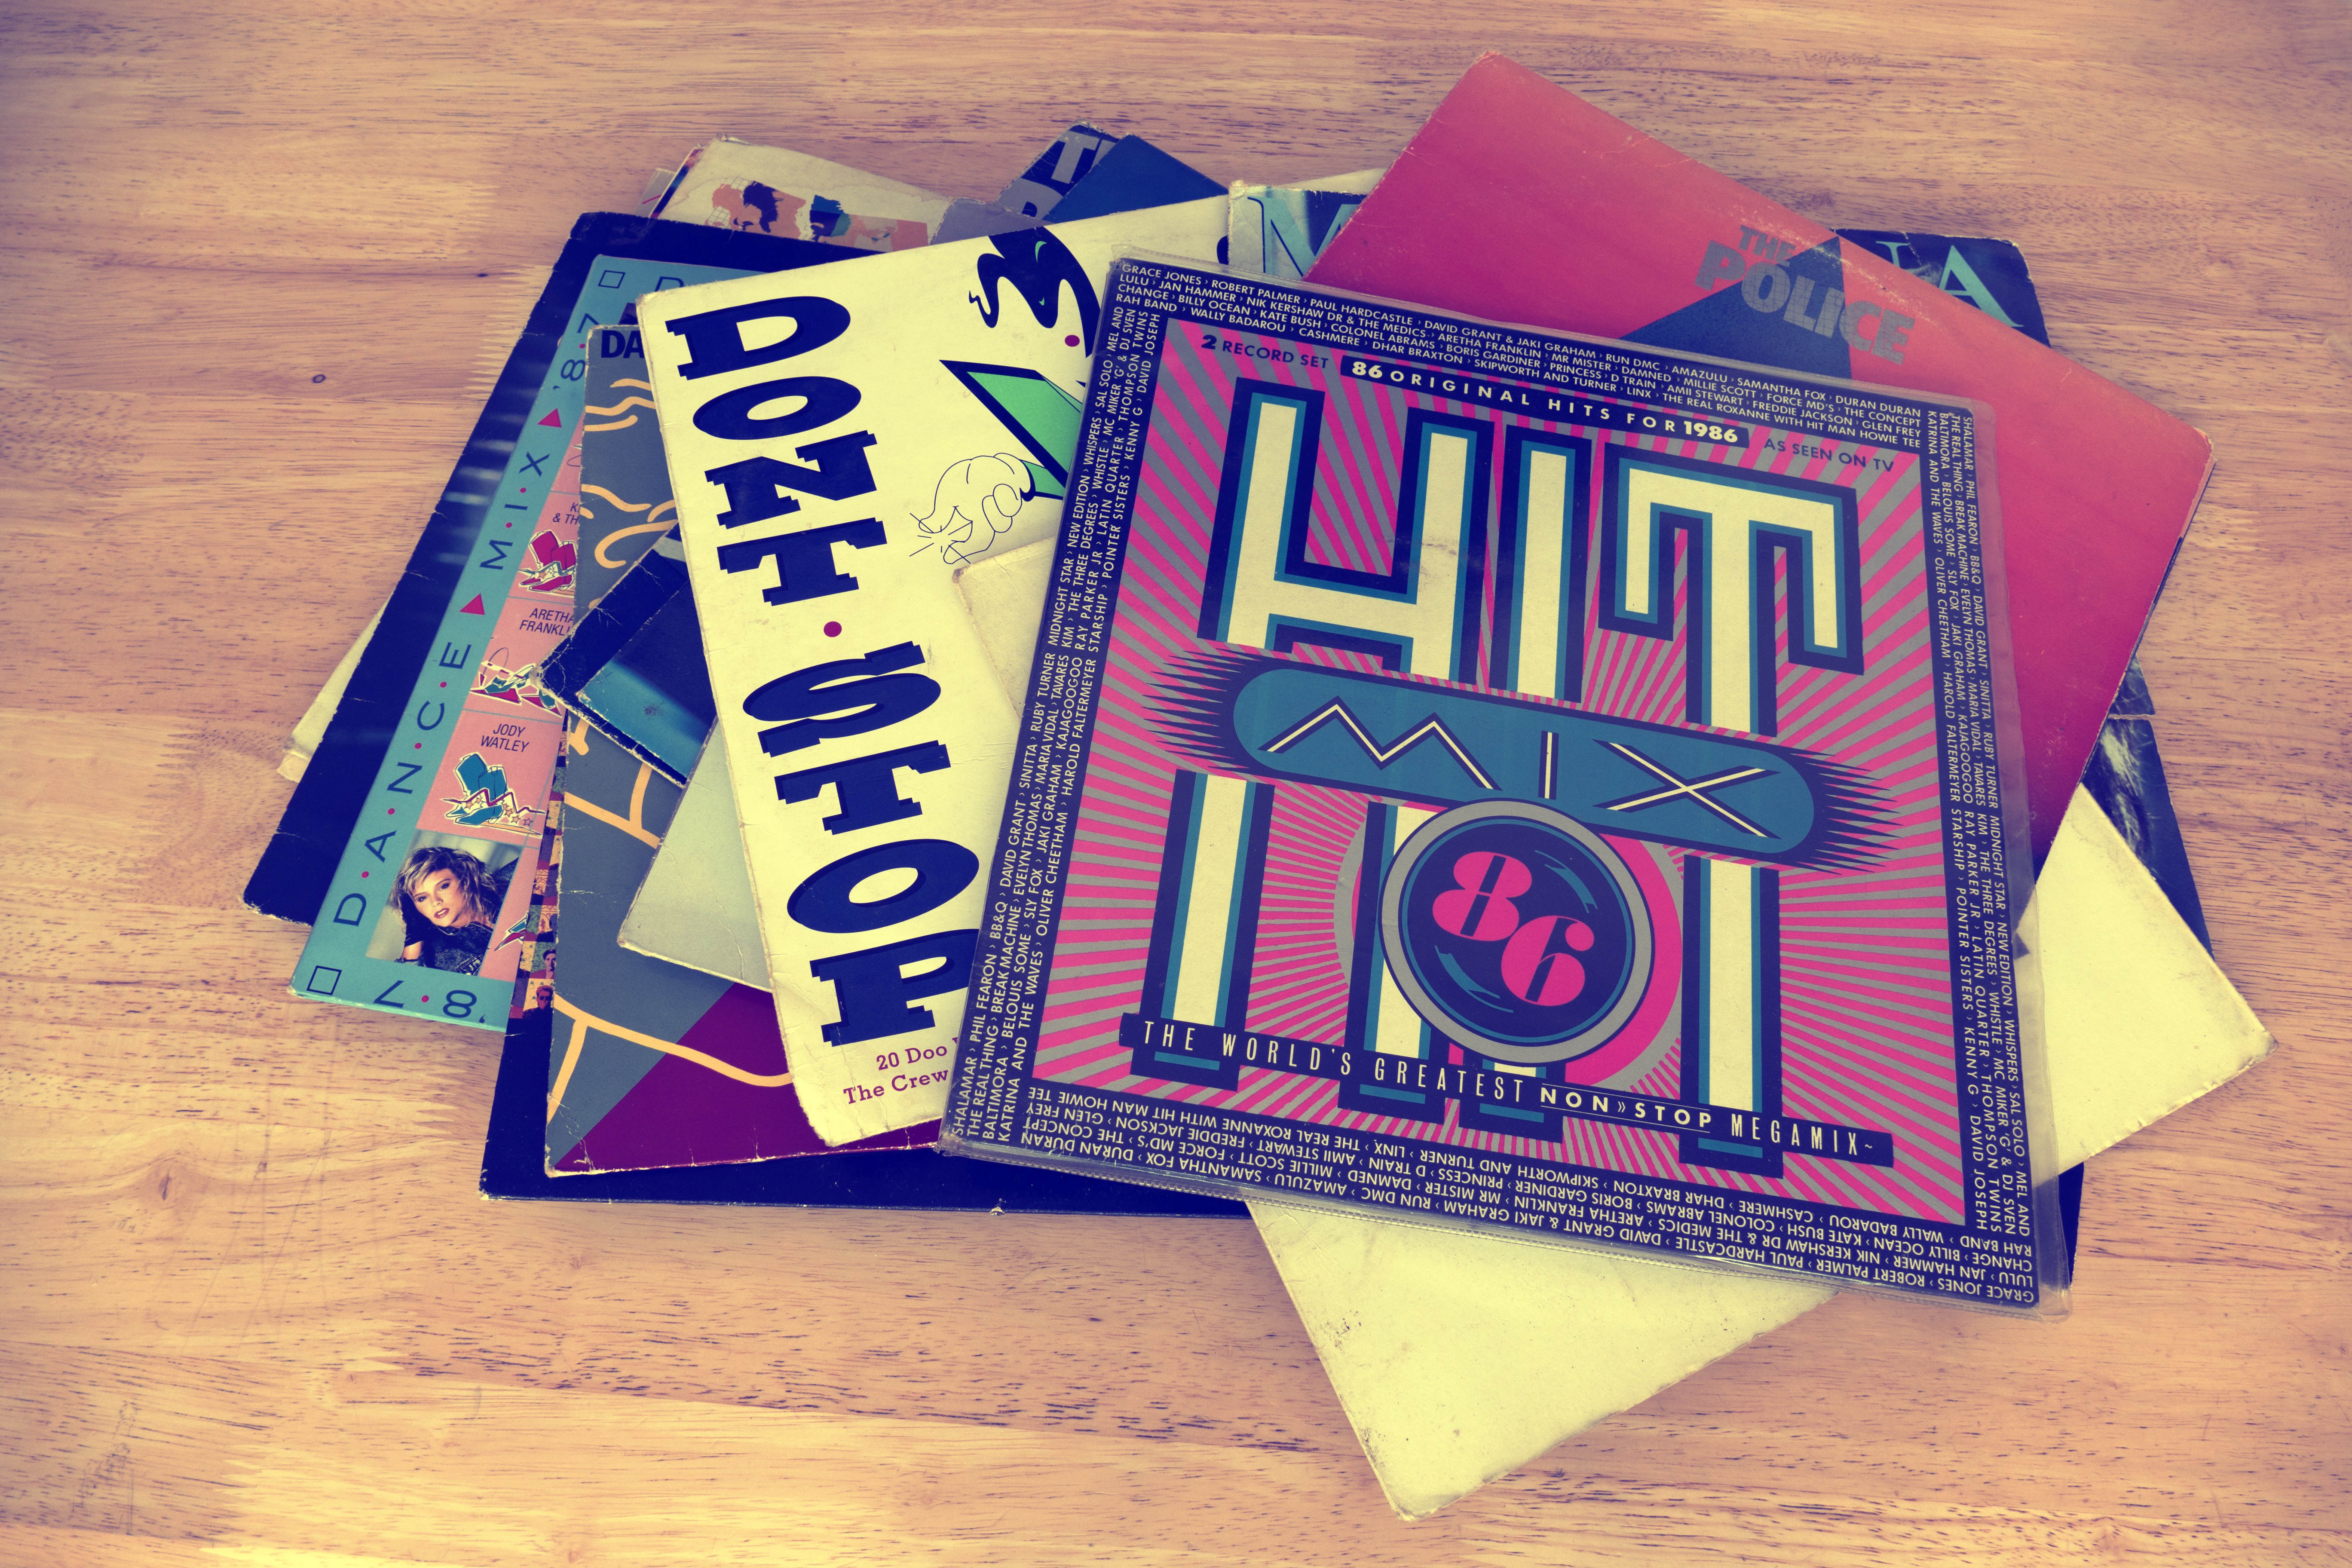
rock, music, vinyl, turntable, technology, track, vintage, play, retro, plastic, old, advertising, equipment, color, studio, plate, nostalgia, blue, player, vinyl record, circle, label, stereo, pop, album, audio, musical, media, sound, scratch, records, turn, disk, information, song, shape, spin, listen, entertainment, disc, glossy, data, groove, obsolete, gramophone, tune, eighties, 1980 s